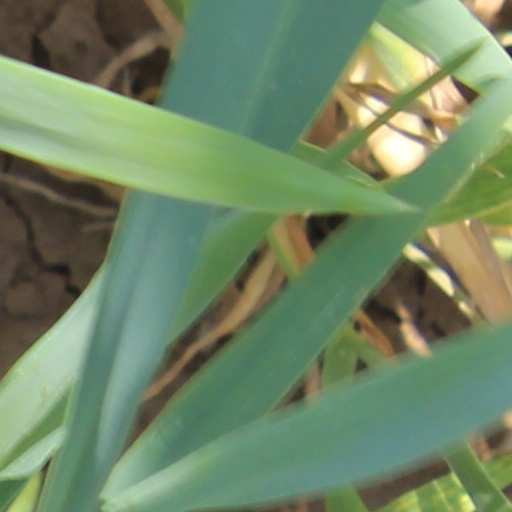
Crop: wheat